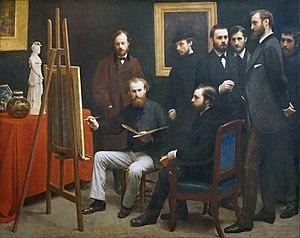
Joseph Laurent Daniel Bouvier dit Laurent Bouvier est un artiste peintre et céramiste français, qui produisit une œuvre avantgardiste à travers des objets empruntant leurs motifs au Japon, à l'Orient et à l'Antiquité.